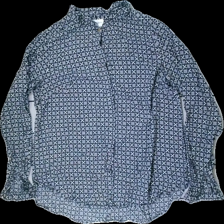
View: front
Type: Top
Category: Ladies
Brand: Holly And Whyte (Lindex)
Colors: Blue, White
Material: 100% viscose
Pattern: Other
Cut: Regular, Loose, C-collar
Season: All
Smell: Minor
Price range: 50-100
Recommended usage: Reuse
Description: Pretty top from Holly & Whyte, size unknown.